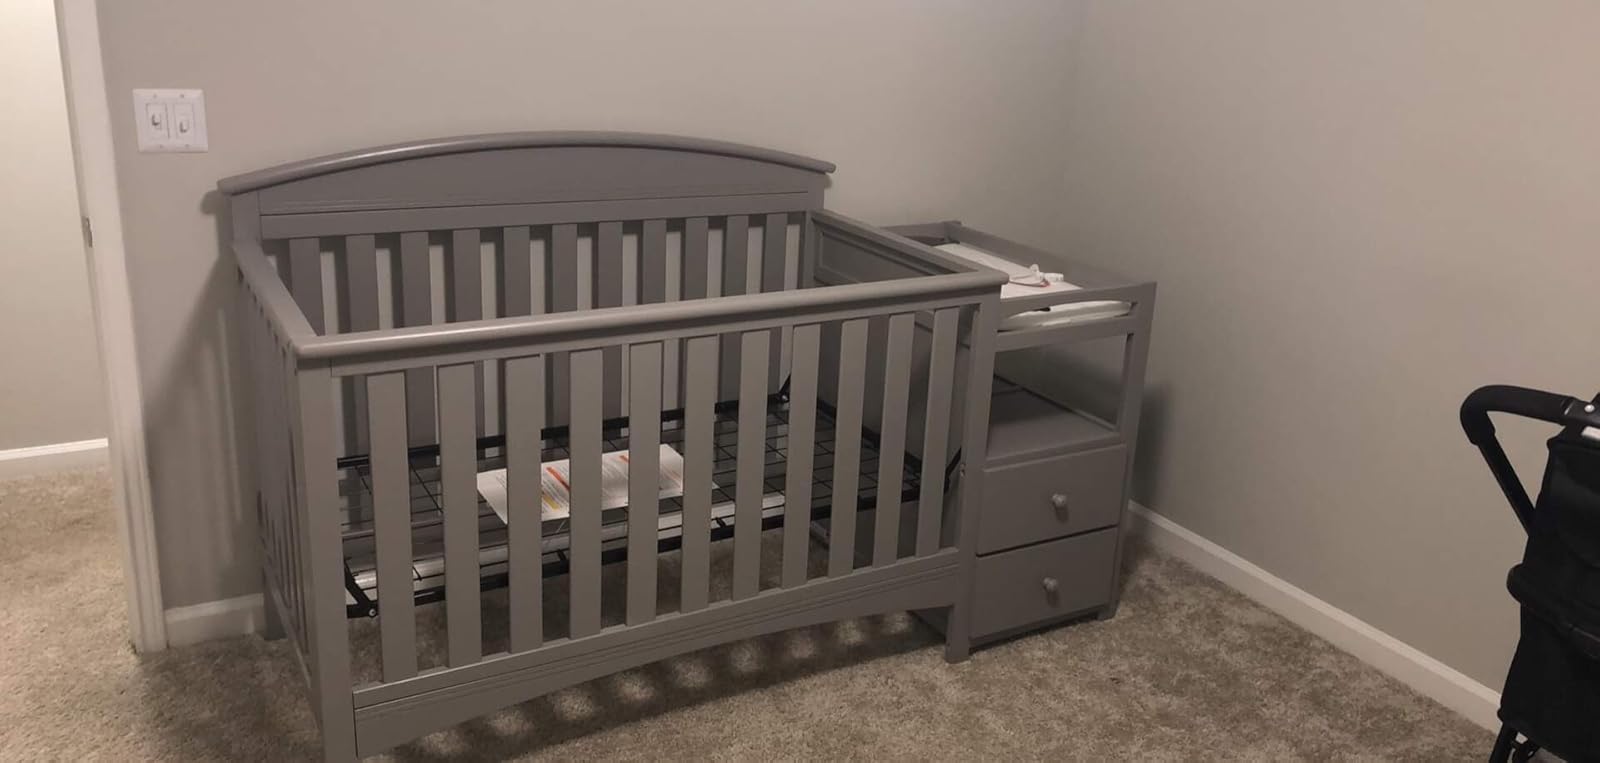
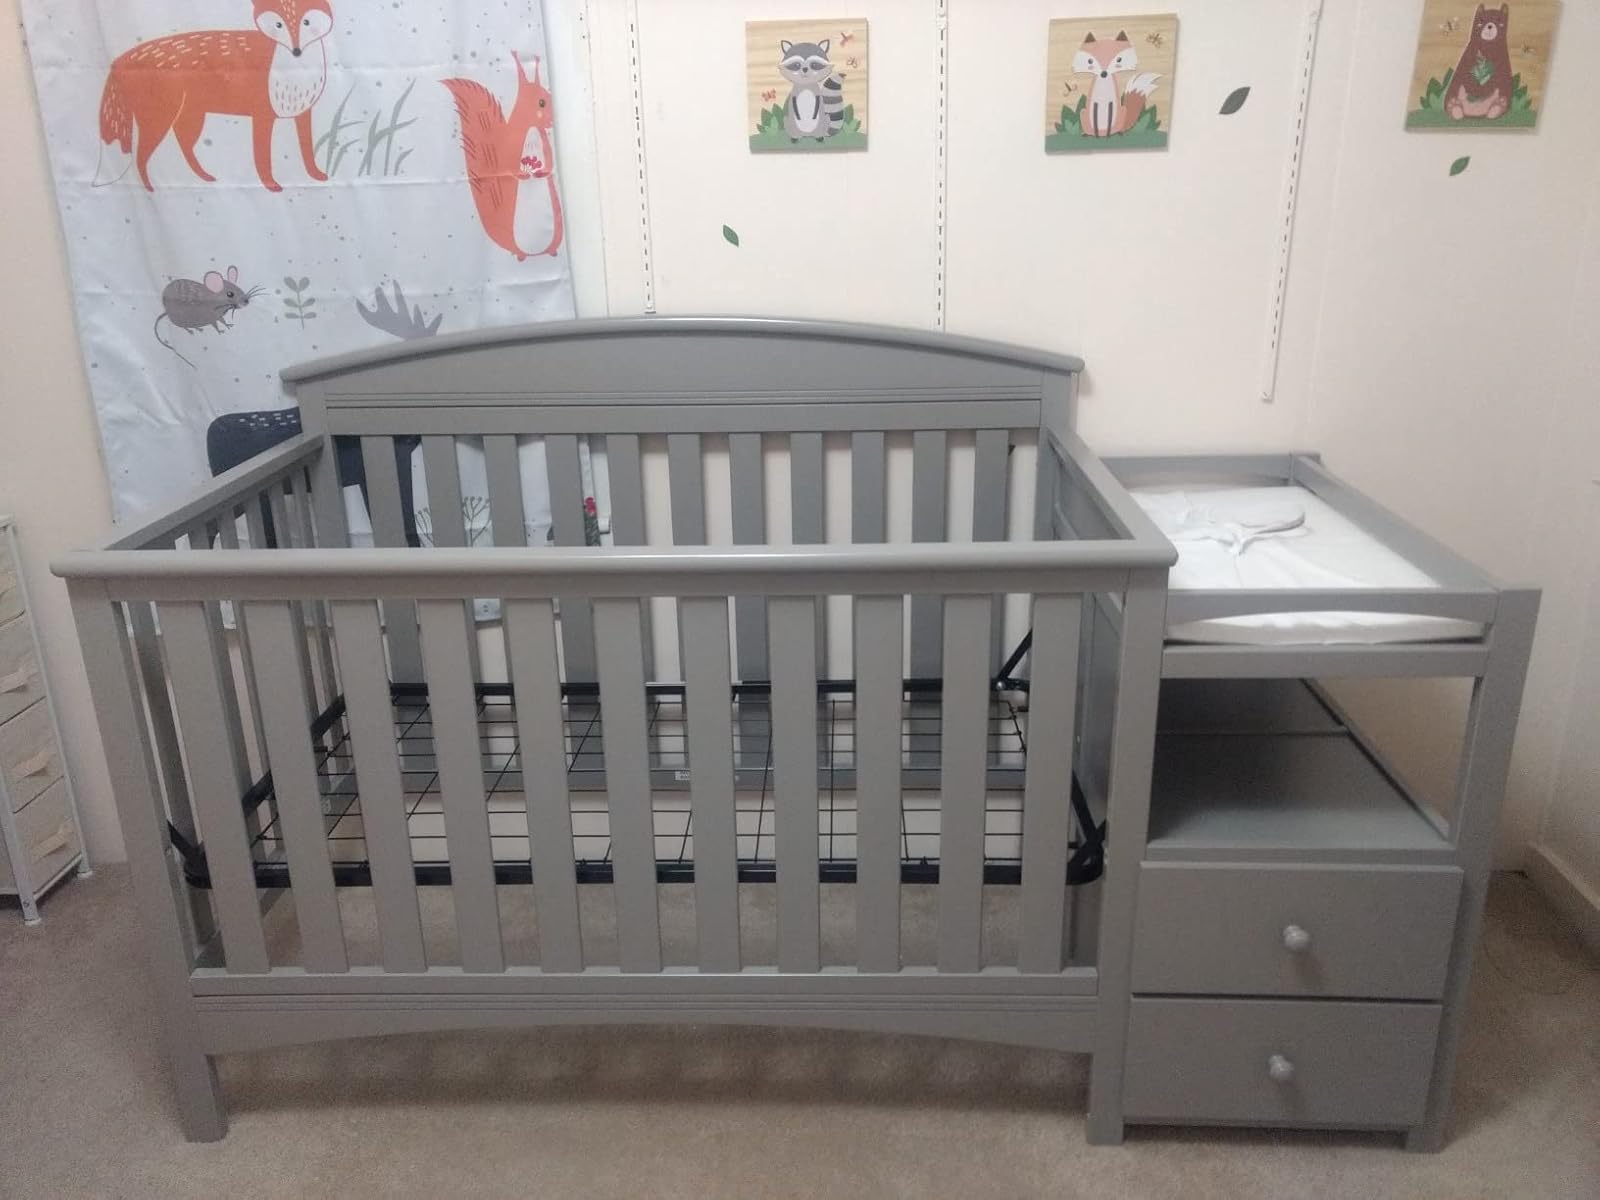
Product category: products_crib
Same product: yes